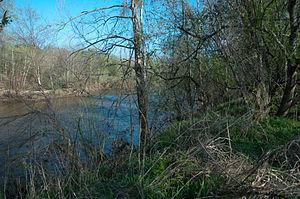
Shadwell est une zone de recensement, ou lieu-dit, situé sur la rivière Rivanna dans le comté d’Albemarle, Virginie, à proximité de Charlottesville. Il s'agit du lieu de naissance de Thomas Jefferson, troisième Président des États-Unis. Il n'y a pas d'habitants dans la zone, au recensement de 2010.